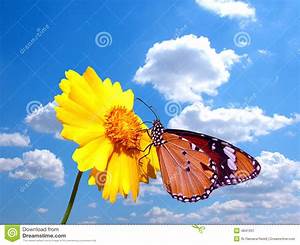
Label: farfalla